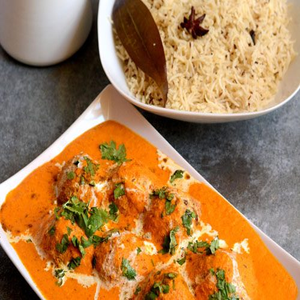
Dish: kofta